John Bereslavsky

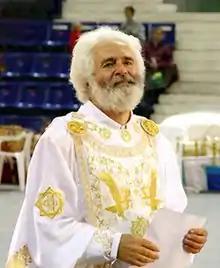

John Bereslavsky (Russian: Иоанн Береславский, "Ioann Bereslavskij)", born Veniamin Yakovlevich Bereslavsky (Russian: Вениамин Яковлевич Береславский), is a Russian founder of new spirituality movements, described by his followers as a prophet. He is also known as Juan de San Grial and John Bogomil.